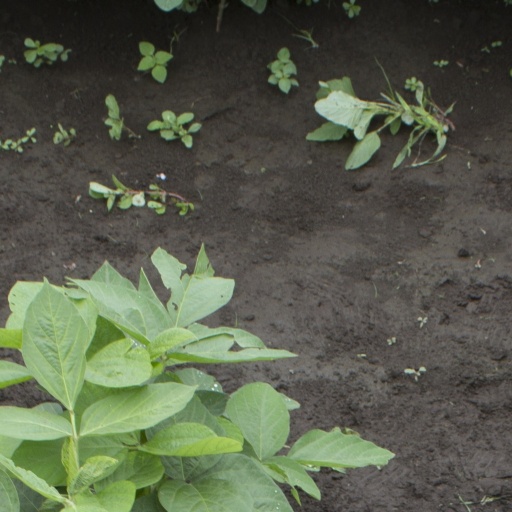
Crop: soybean